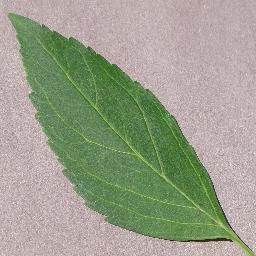
Label: Cherry___healthy